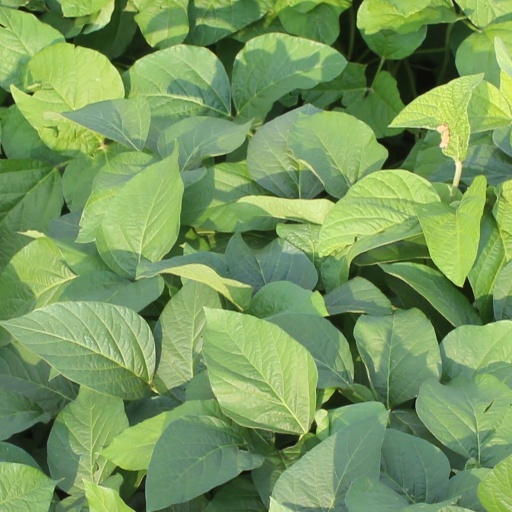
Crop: soybean